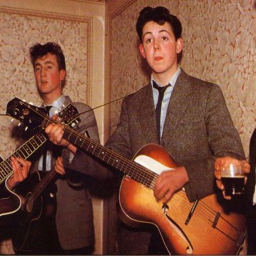
peace activist playing his first guitar , a model strung singer .